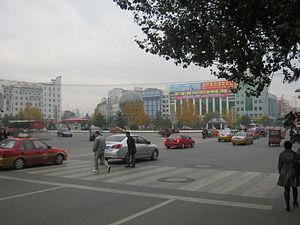
Le district de Gongnong est une subdivision administrative de la province du Heilongjiang en Chine. Il est placé sous la juridiction de la ville-préfecture de Hegang.